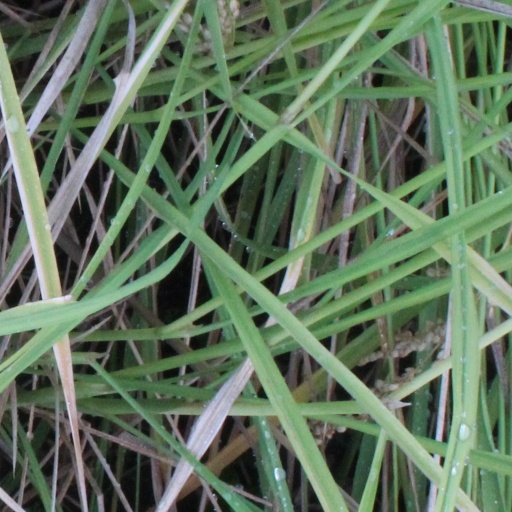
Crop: rice